Tempted (von Ziegesar novel)

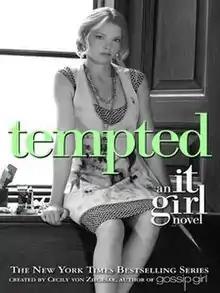

Tempted is the sixth book in The It Girl series, released in 2008. It was written by a ghostwriter with suggestions from Cecily von Ziegesar. Aimed toward young adults, it is a spin-off from the bestselling "Gossip Girl" series.